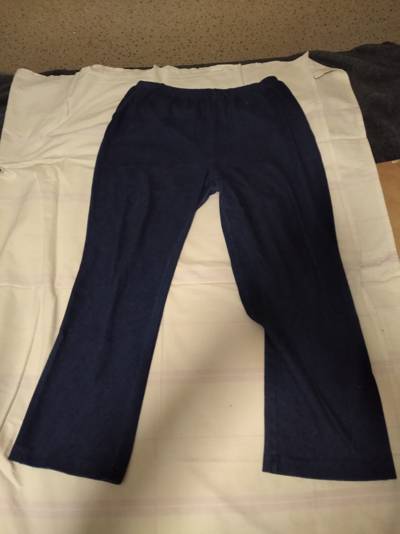
Waste category: clothes